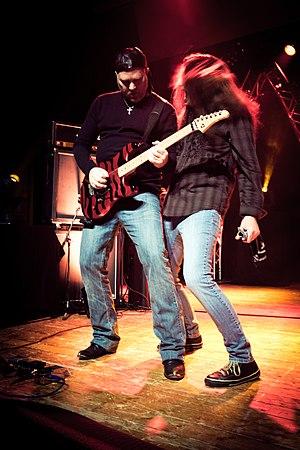
King James au Elements of Rock 2013.